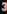
Number: 3